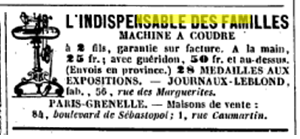
Réclame en dernière page du journal satirique ""le journal amusant"" parution 1862."
Jean-Frédéric Journaux, né à Bouesse, le 9 septembre 1820 et décédé à Paris 3e, le 9 juin 1872, est l'inventeur, des machines à coudre Journaux-Leblond, pour lesquelles il a déposé de nombreux brevets.